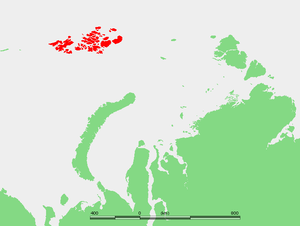
L'expédition austro-hongroise au pôle Nord est une expédition arctique, menée entre 1872 et 1874, qui découvrit la Terre François-Joseph.